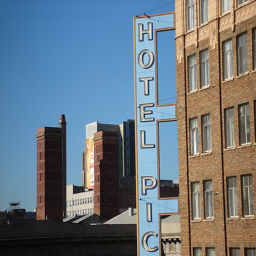
The encompassing of an outside town in the picture.

The sign on the building says it is Hotel Pic.
a large brick building having a large sign on the side of the building
A blue hotel sign on the corner of a brick building.
Only a partial sign shows the name of the hotel.